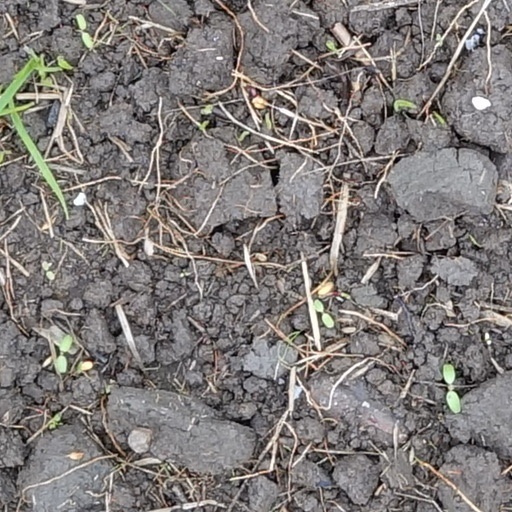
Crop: wheat